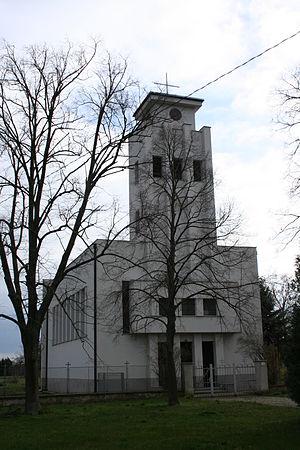
Rastislavice est une commune du district de Nové Zámky, dans la région de Nitra, en Slovaquie.